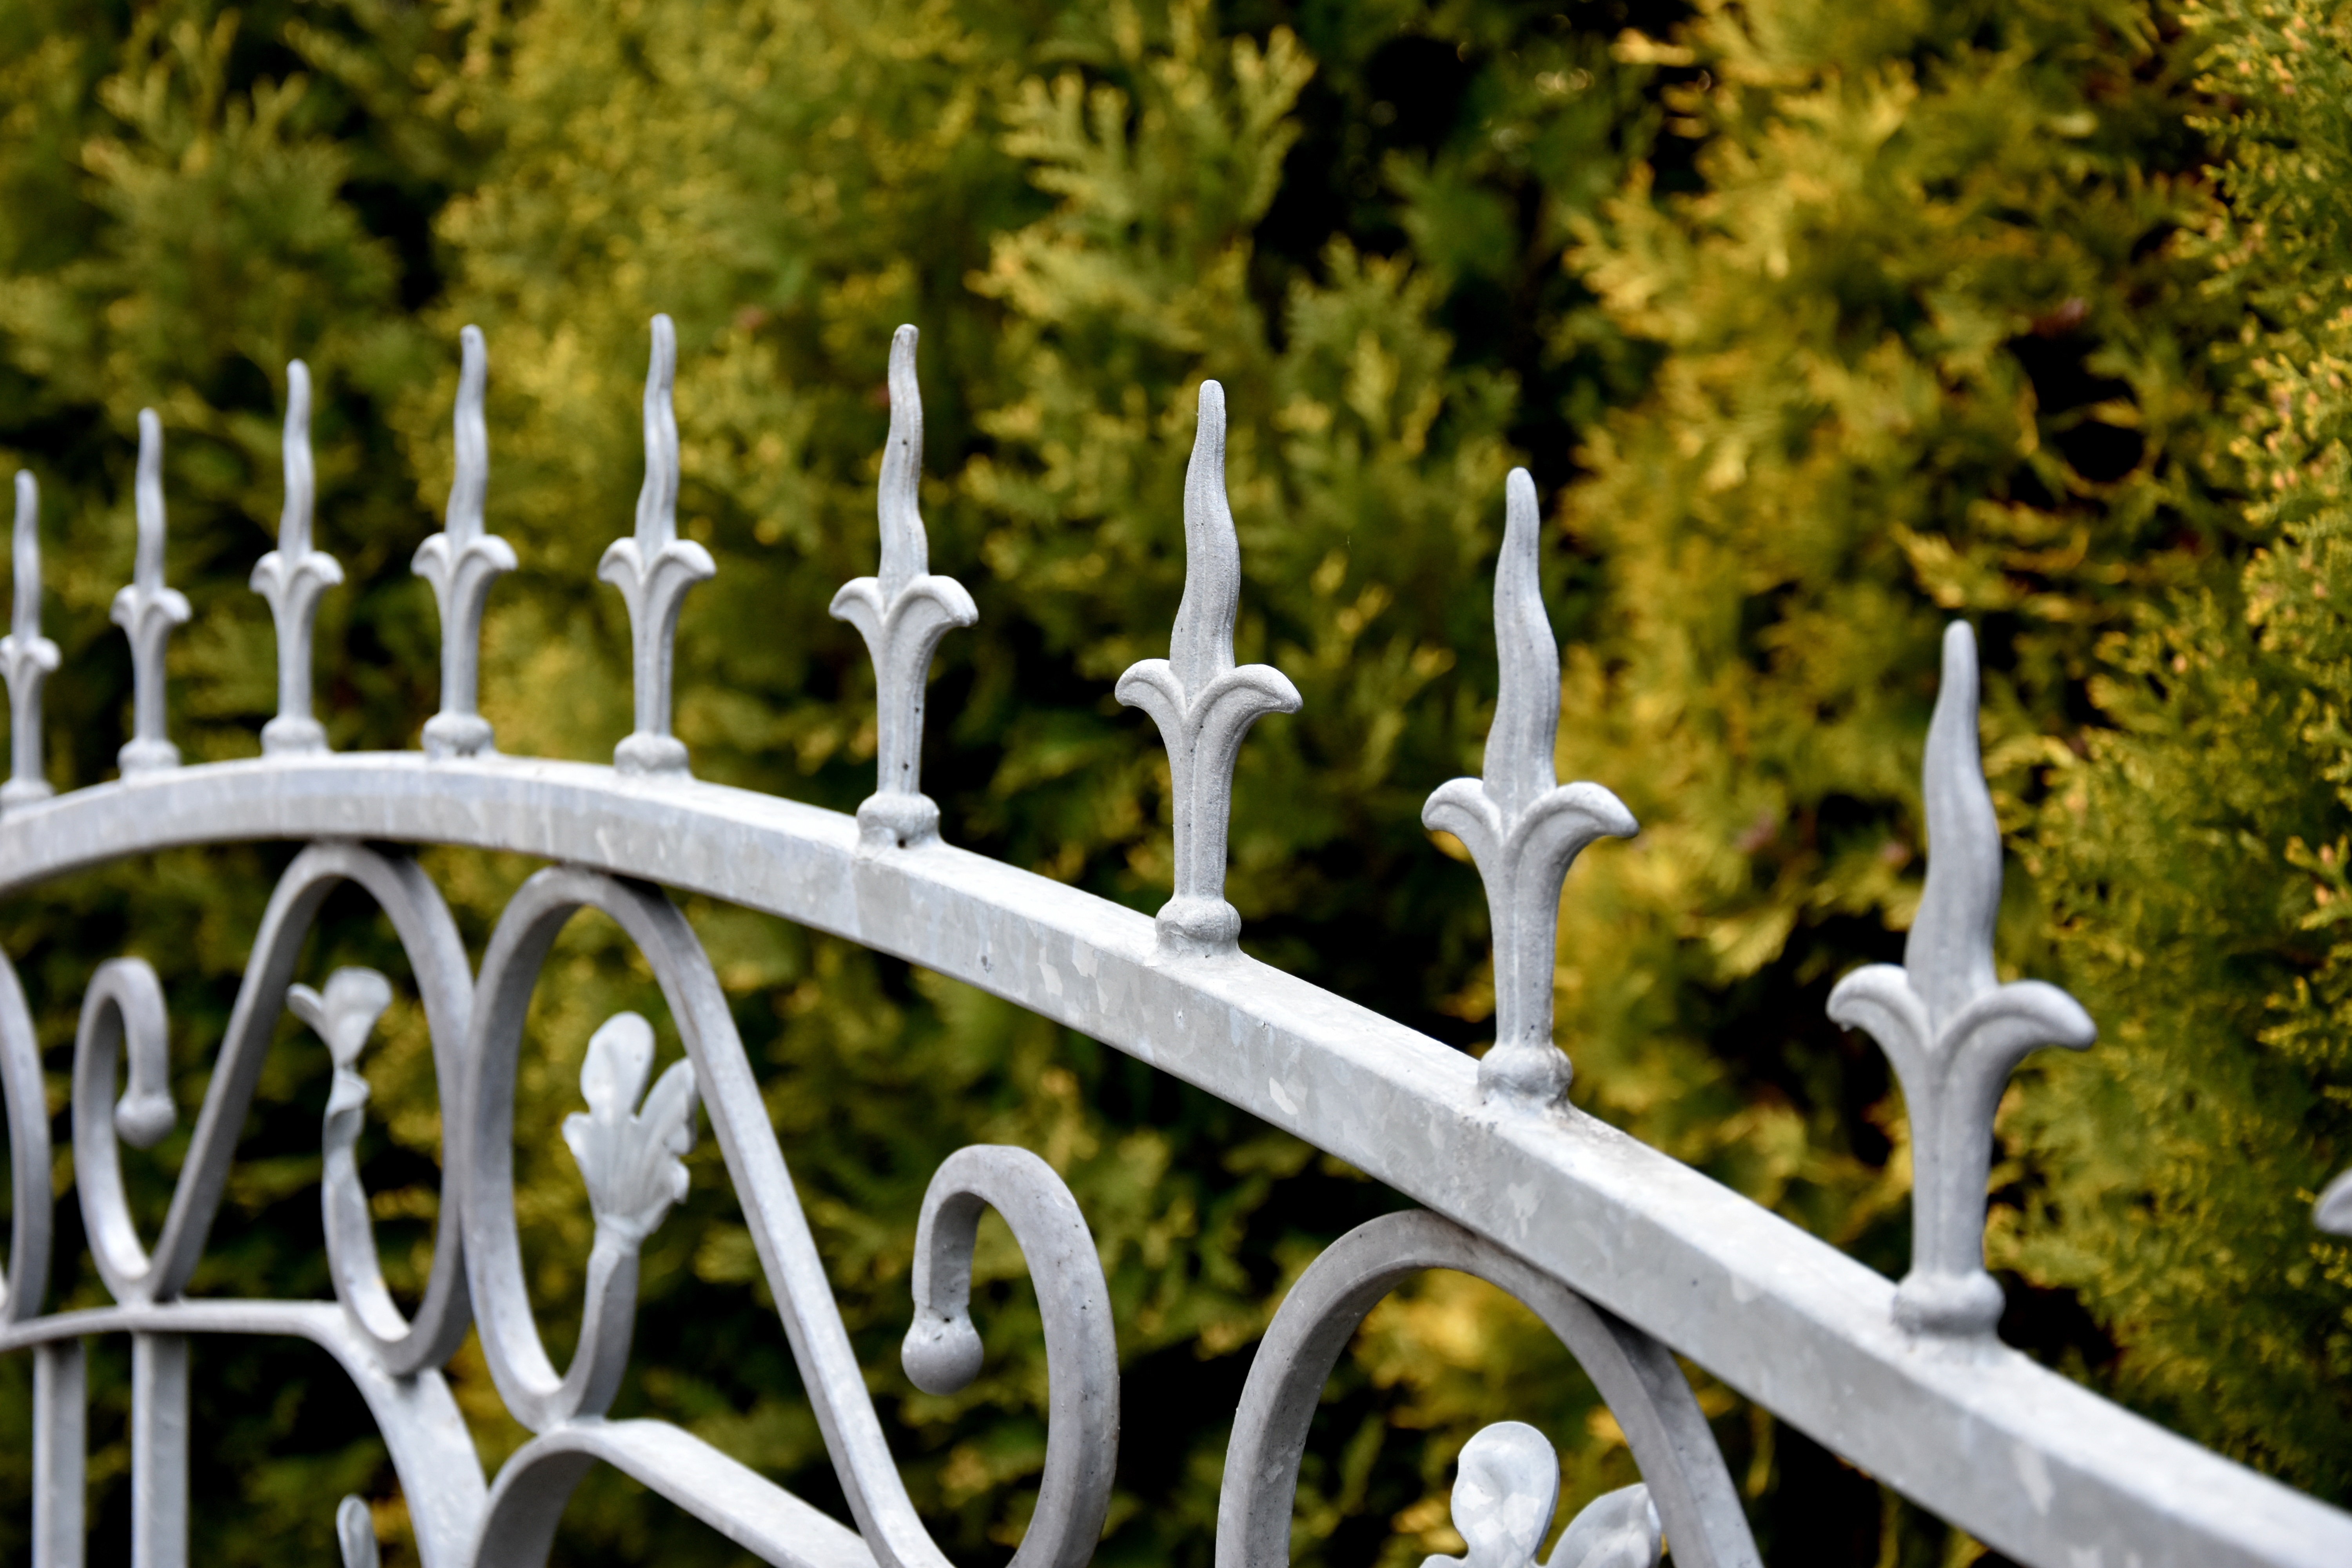
tree, grass, branch, fence, plant, sunlight, leaf, flower, steel, spring, green, autumn, cemetery, garden, season, iron, gateway, blacksmithing, hammering, outdoor structure